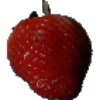
Label: Strawberry 1